Treasure Island (1972 film)

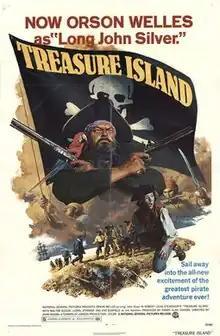
Theatrical poster

Treasure Island is a 1972 historical adventure film, based on the 1883 novel by Robert Louis Stevenson. The film stars Orson Welles as Long John Silver (albeit later dubbed entirely by Robert Rietti uncredited), Kim Burfield as Jim Hawkins, Walter Slezak as Squire Trelawney, Rik Battaglia as Captain Smollett, and Ángel del Pozo as Doctor Livesey.